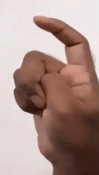
ASL sign: X